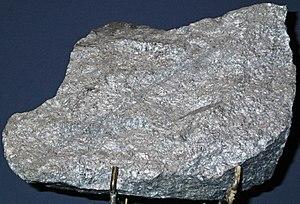
Le cobalt est l'élément chimique de numéro atomique 27, de symbole Co.